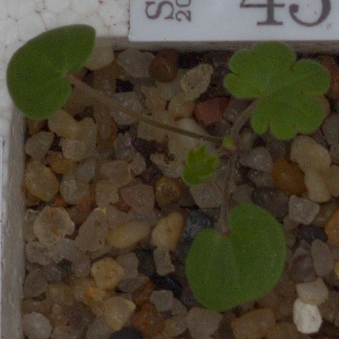
Label: smallflowered_cranesbill